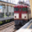
Label: train